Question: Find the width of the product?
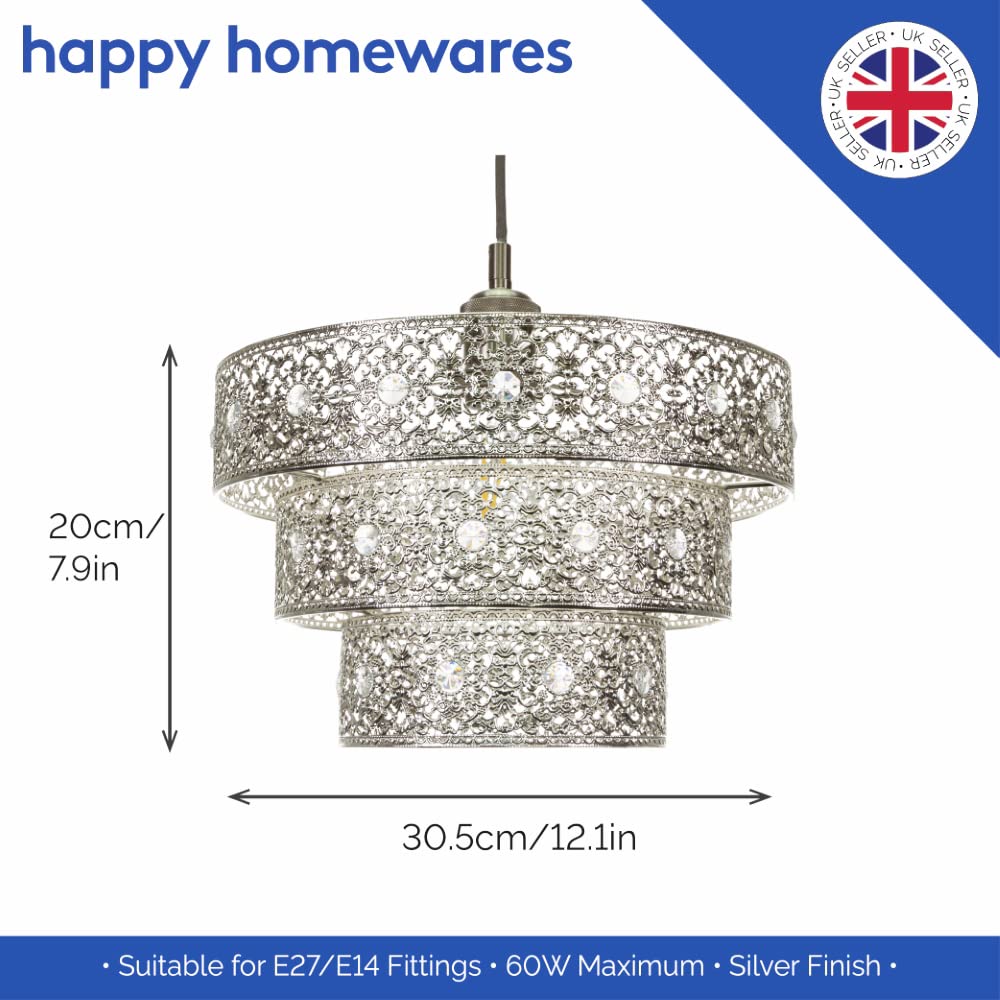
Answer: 30.5 centimetre